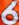
Number: 6